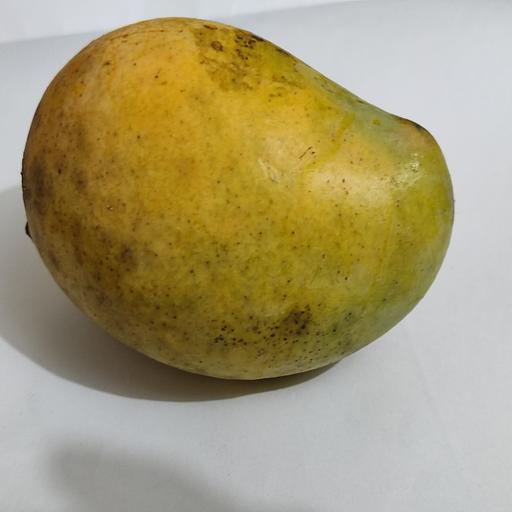
Crop type: Mango_Amrapali